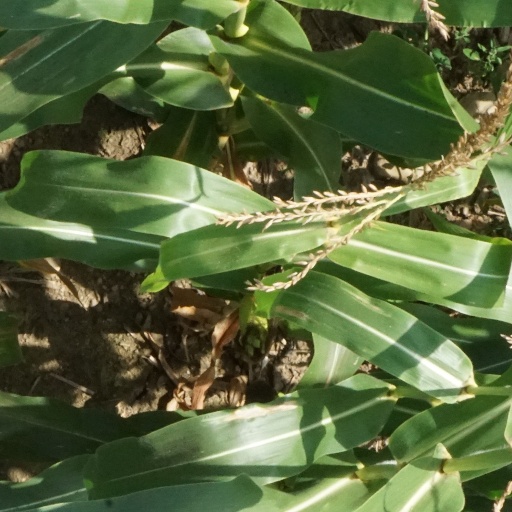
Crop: maize; corn